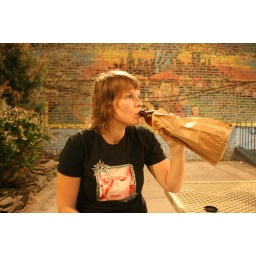
brown paper bag in het hostel courtyard